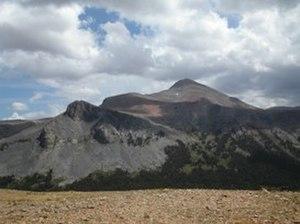
Le mont Dana est une montagne à l'est du parc national de Yosemite et est le second plus haut sommet du parc après le mont Lyell. La région appelée Dana Meadows s'étend au pied de la montagne, elle tient son nom du professeur de géologie James Dwight Dana qui enseignait à Yale. Le mont Dana est composé de roches métamorphiques rougeâtres.